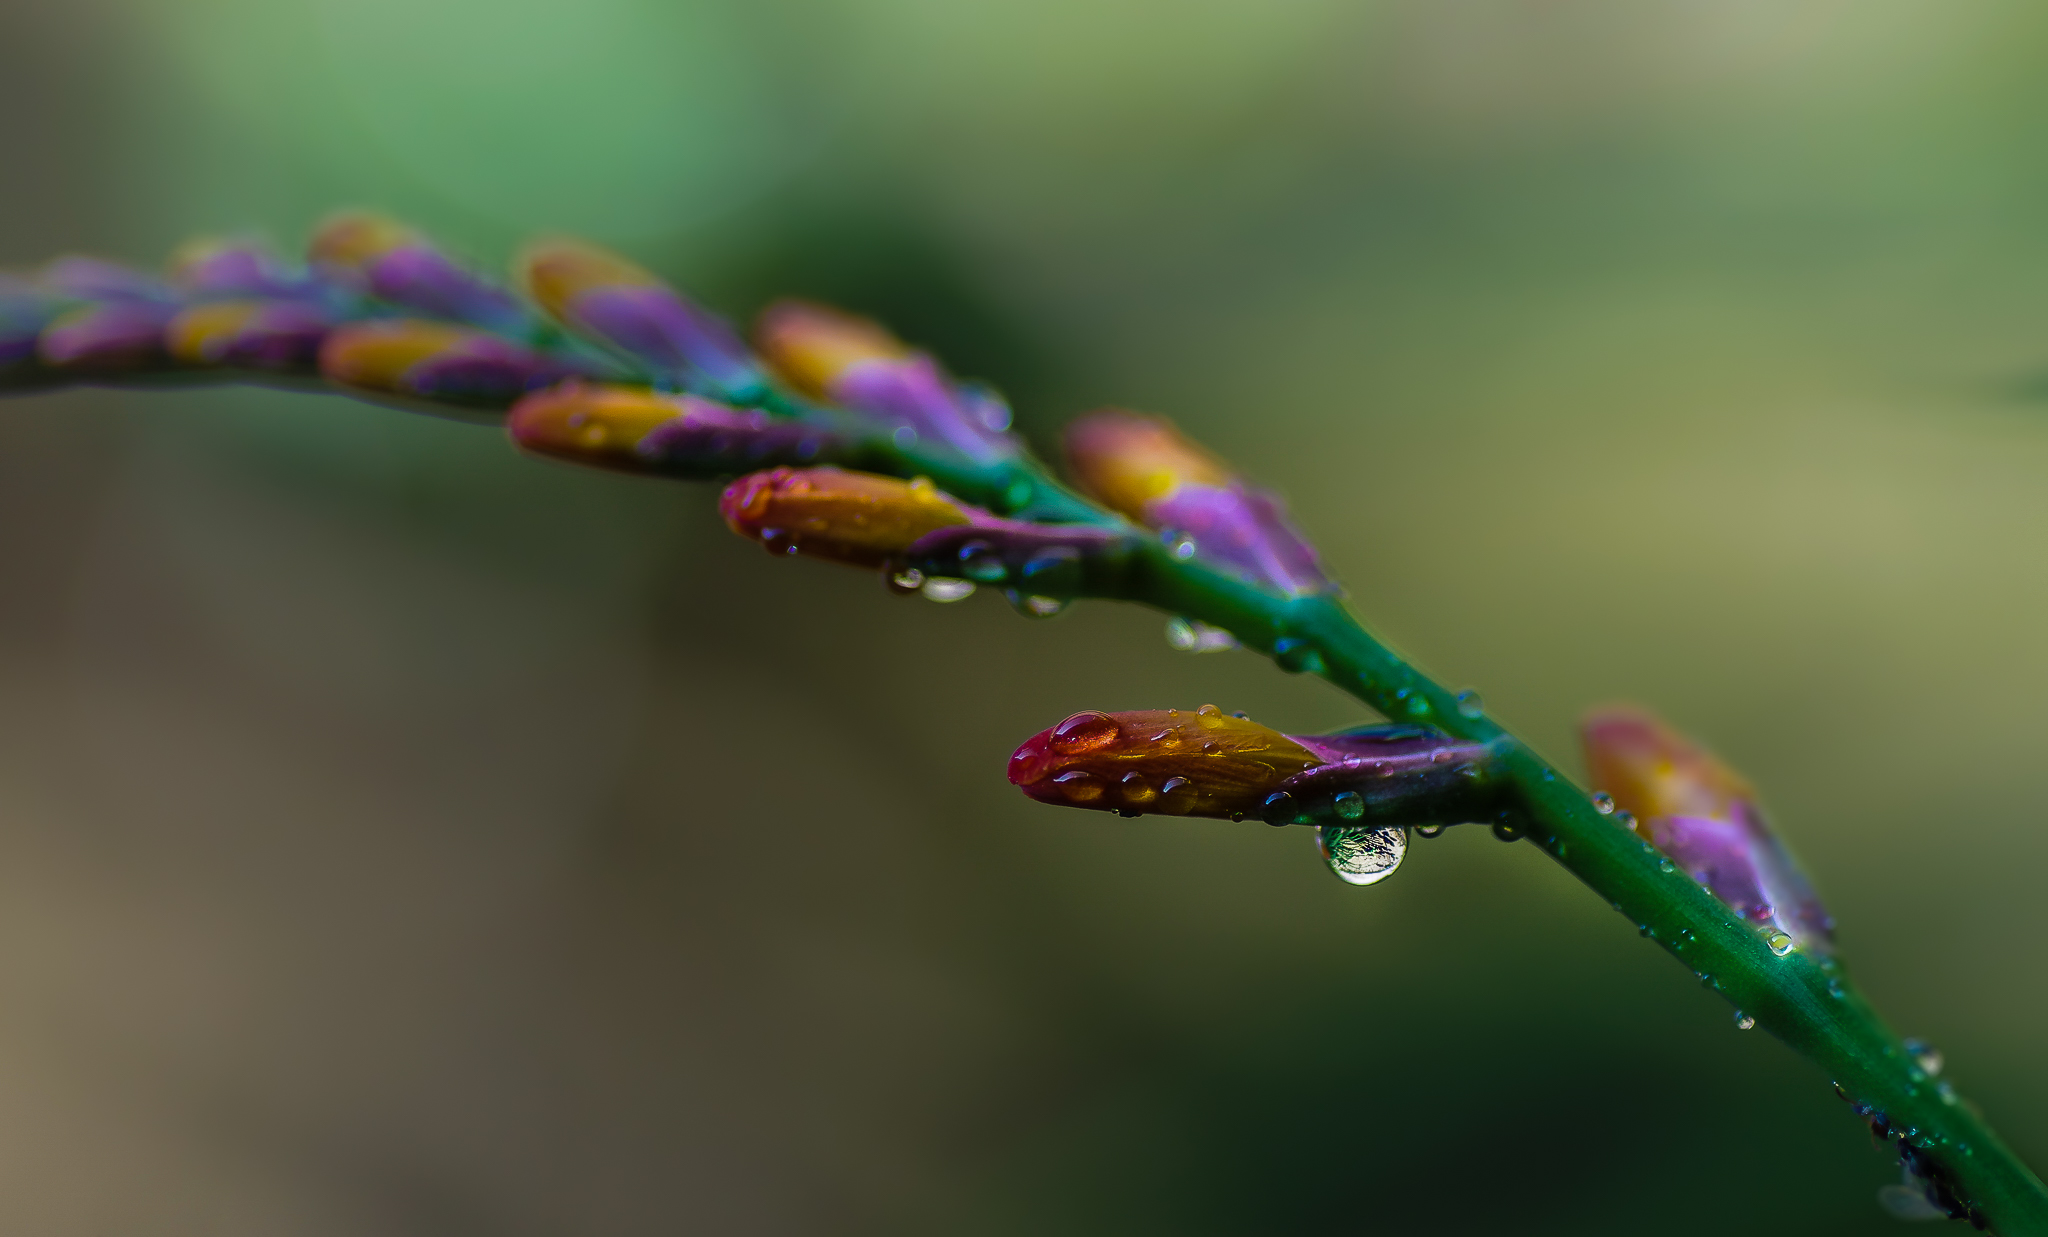
nature, grass, branch, plant, photography, leaf, flower, petal, green, color, insect, macro, flora, fauna, twig, flowers, close up, naturaleza, flores, pentax, bud, tamron90mm, k5, ggl1, gaby1, xovesphoto, macro photography, plant stem, dragonflies and damseflies